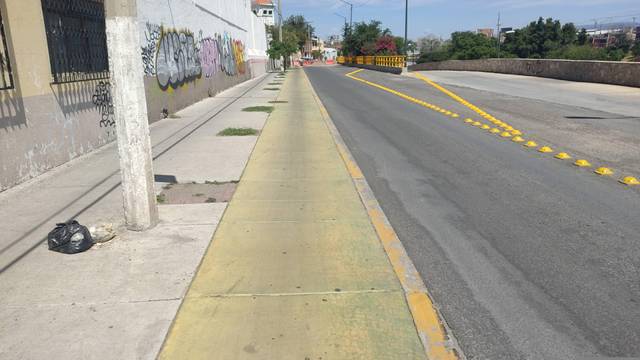
Region: Mexico
Coordinates: 21.129, -101.677